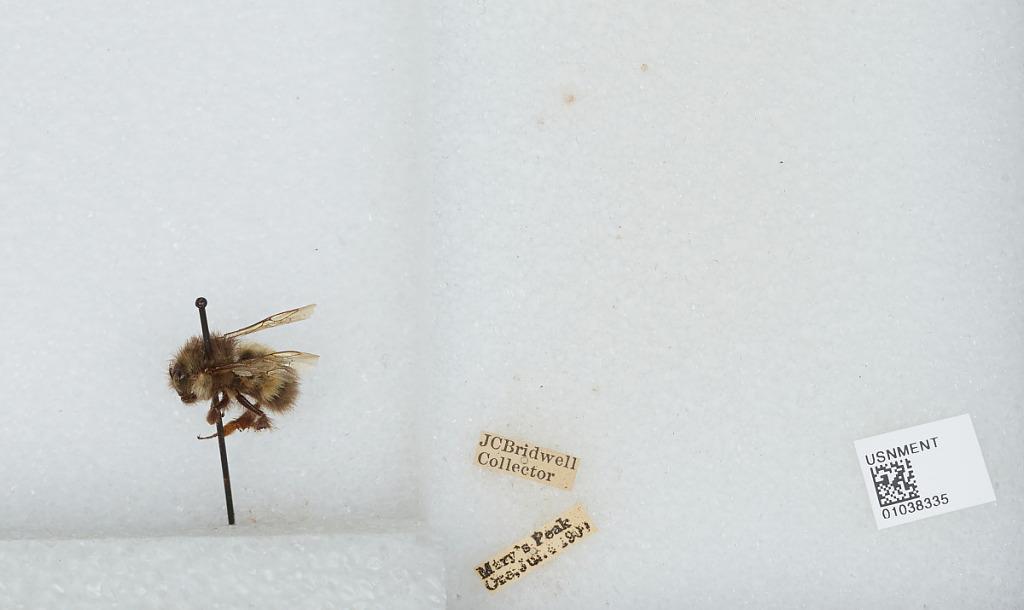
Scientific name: Bombus (Pyrobombus) sitkensis Nylander
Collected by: J. Bridwell
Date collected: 1909-7-4
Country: United States
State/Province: Oregon
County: Benton
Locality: Mary's Peak
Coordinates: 44.5044, -123.552